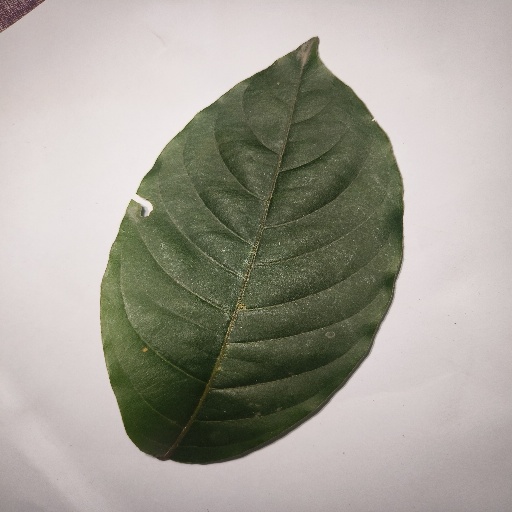
Species: HariTaki
Leaf condition: Shot Hole